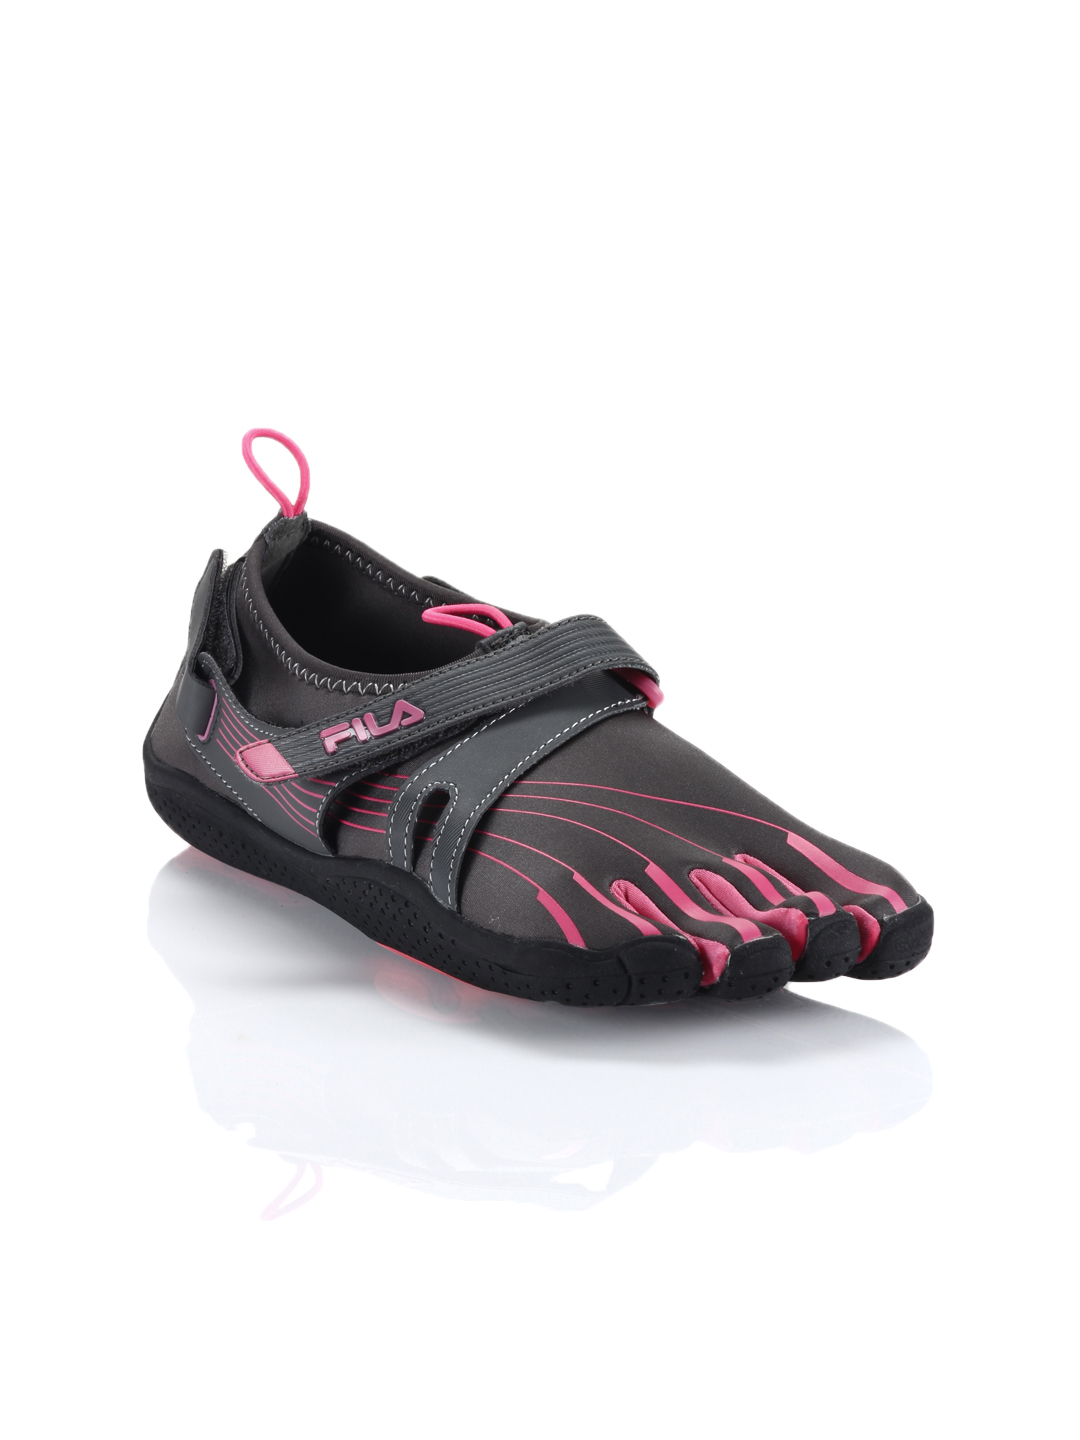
FILA Women Skeletoes Slide Black Shoes
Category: Footwear / Shoes / Sports Shoes
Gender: Women
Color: Black
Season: Summer 2012
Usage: Sports